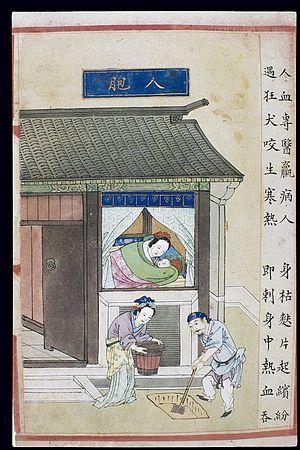
La médecine traditionnelle chinoise est l'ensemble des théories et pratiques de santé au cours de l'histoire du monde chinois. Au sens large, cette médecine inclut les traditions orales, folkloriques, magiques ou religieuses des différentes ethnies et communautés qui constituent le monde chinois.